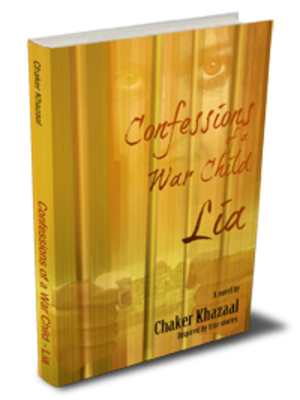
Chaker Khazaal est né au Liban le 28 septembre 1987. Chaker est un écrivain palestino-canadien et un conférencier sur les médias sociaux, les réfugiés et l’aide internationale. Il figure parmi les Arabes les plus influents dans les médias sociaux, et il est le plus jeune au palmarès. Il est connu pour sa trilogie primée, Confessions of a War Child, parue pour la première fois le 17 mars 2013. Il a publié le second volet de la trilogie, sous-titré Lia, le 20 avril 2014.